Hasland

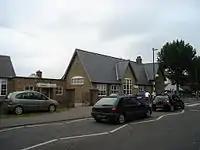

The Methodist Church was founded in a cottage on Chapel Lane East in 1831 and moved to its present site (on Hampton Street) in 1901.